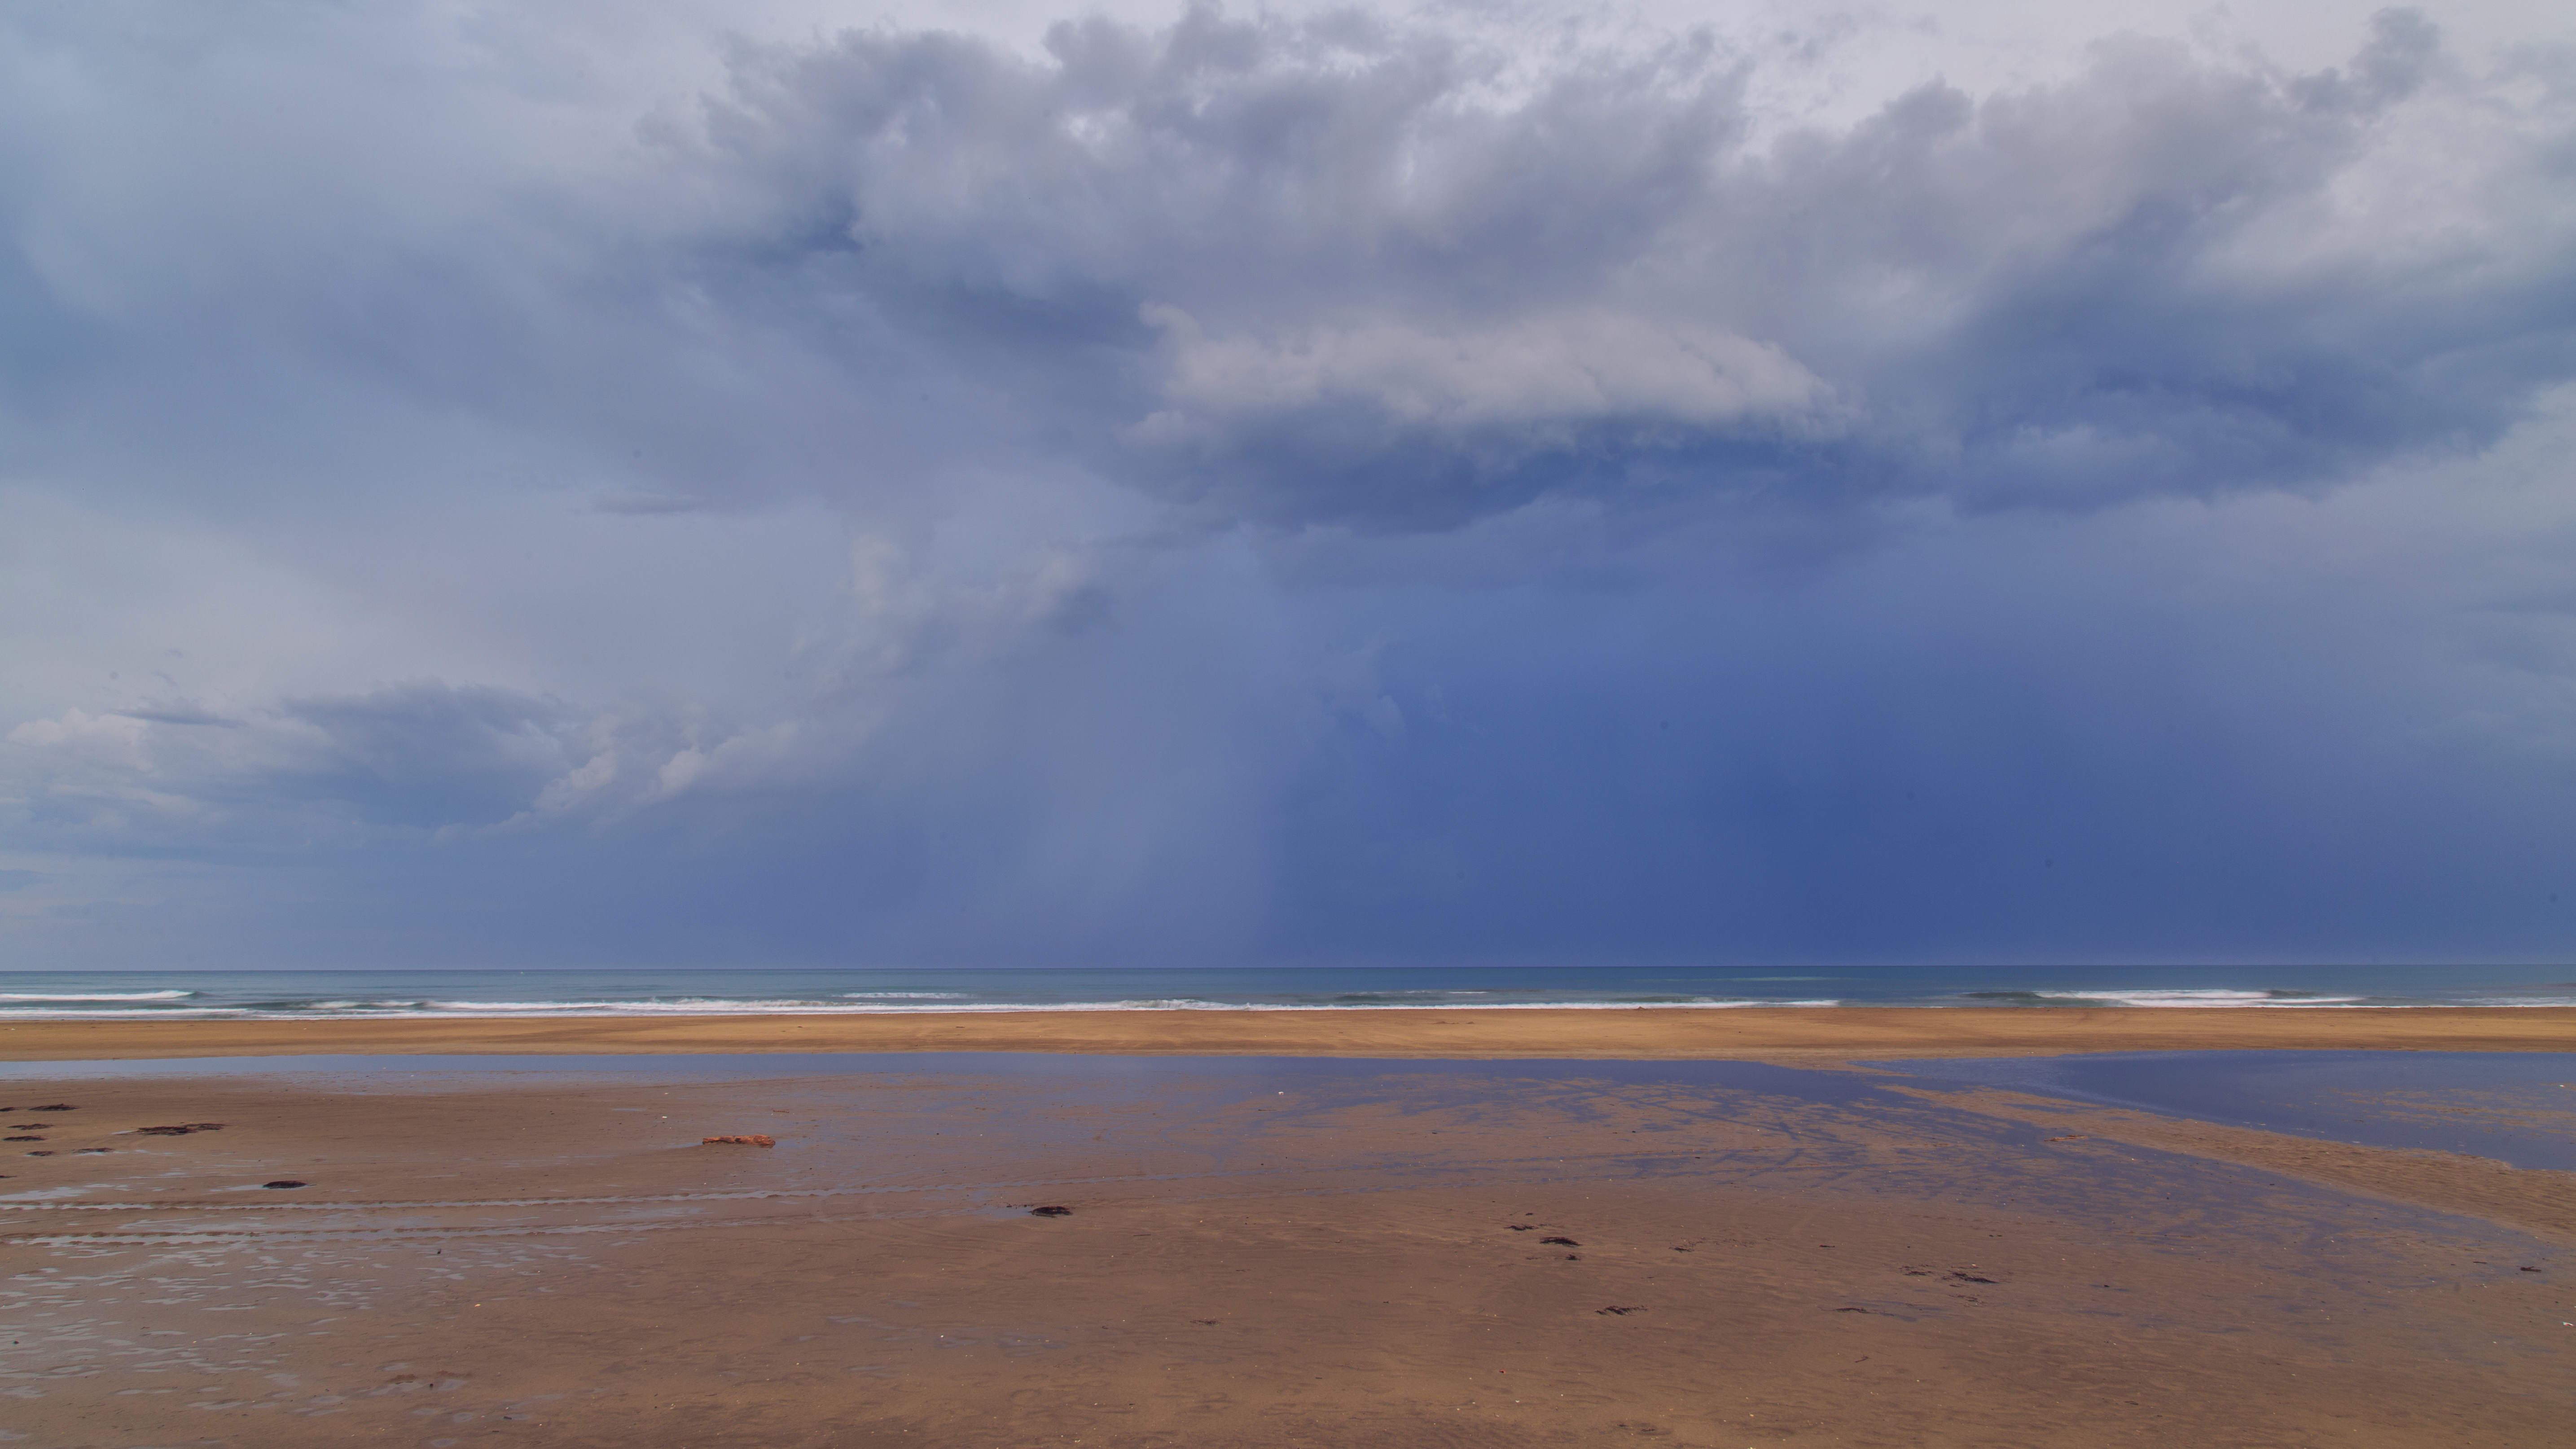
beach, sea, coast, water, sand, ocean, horizon, cloud, sky, shore, wave, dawn, dusk, canon, seascape, weather, storm, bay, blue, body of water, clouds, plage, nuages, ciel, nuage, mer, wallpaper, waterscape, skyscape, canoneos5dmarkiii, portlanouvelle, canonef2410514lisusm, plagedeportlanouvelle, mudflat, wind wave